Victoria Napolitano

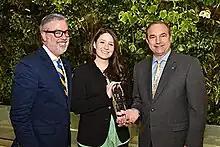
Napolitano receiving the Drexel University Distinguished Alumni Service Award from Drexel President John Fry and Alumni Board Chair Tony Noce

In May 2013, Napolitano was named a Star Citizen in Suburban Family Magazine for her work as an Autism Ambassador.